Daniel G. Taylor

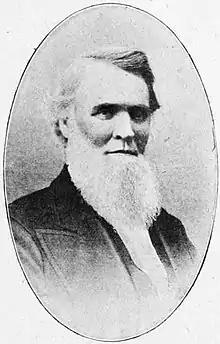

Daniel G. Taylor (November 15, 1819 – October 8, 1878) was the 17th mayor of St. Louis, Missouri, serving from 1861 to 1863.